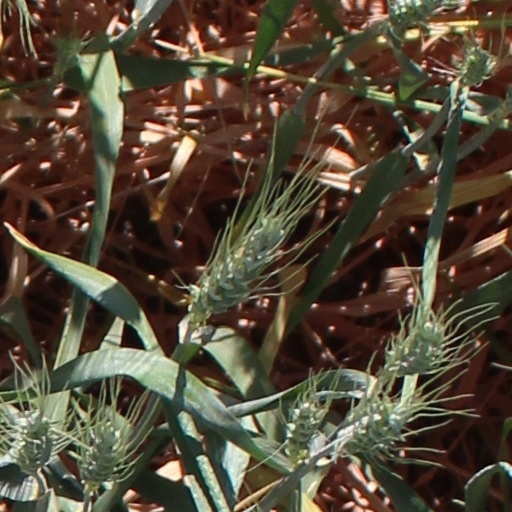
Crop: wheat